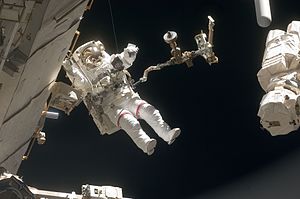
STS-127 / Missionen / Anden rumvandring (sjette dag)
STS-127 var rumfærgen Endeavours 23. rummission, opsendt d. 16. juli 2009 klokken 00.03 dansk tid. Lokal tid om aftenen d. 15 juli 6:03 pm EDT, med et opsendelsesvindue på 10 minutter. Det var det sjette opsendelsesforsøg, to af de planlagte opsendelser blev aflyst pga. tekniske problemer, de tre andre forsøg blev aflyst pga. vejret.